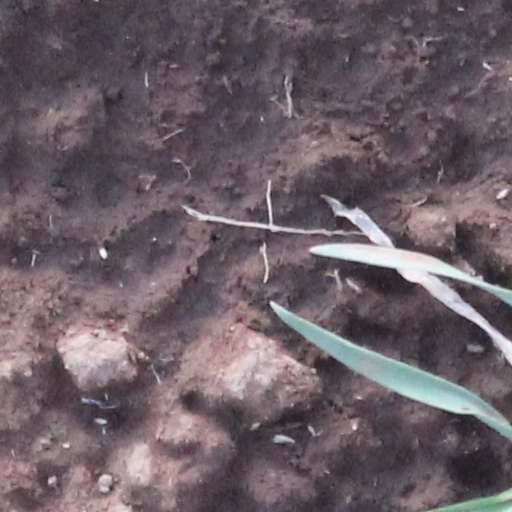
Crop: wheat